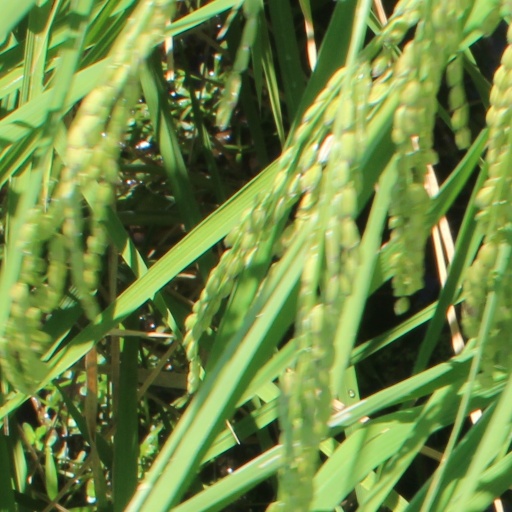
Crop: rice